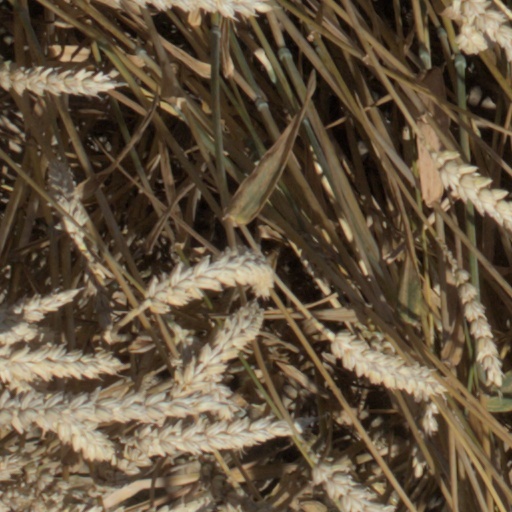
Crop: wheat